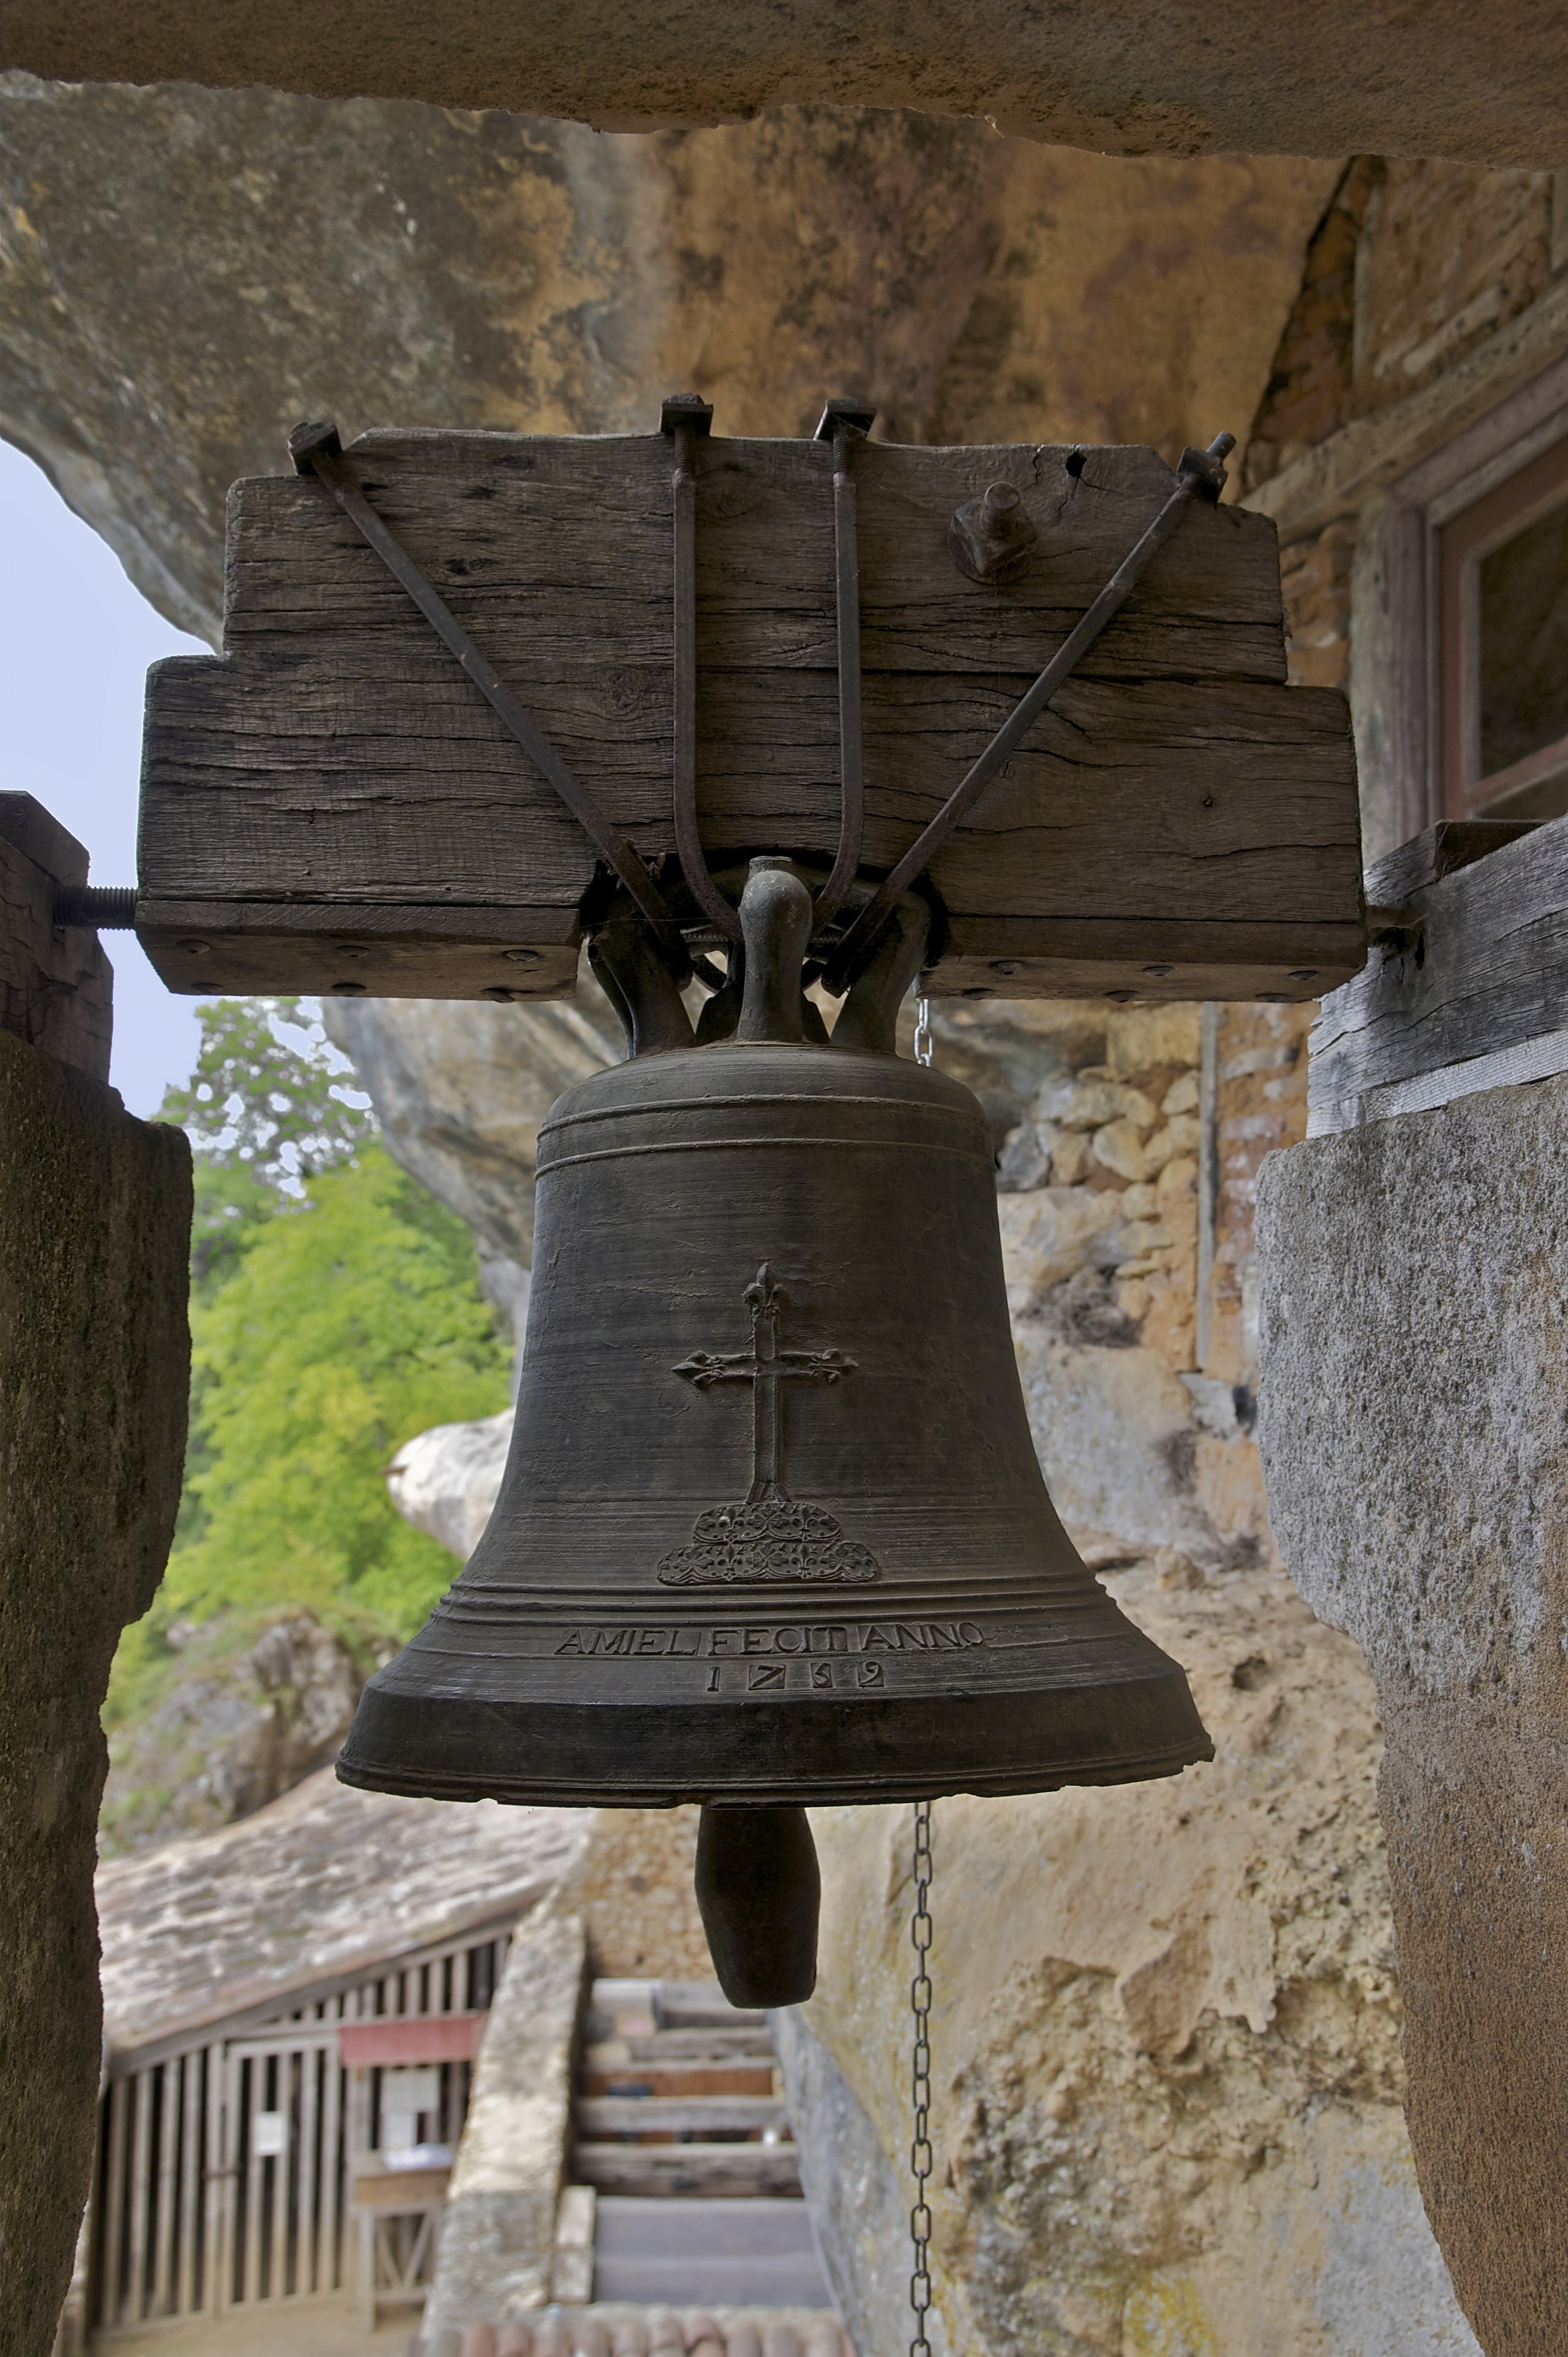
france, bell, ancient, historic, musical instrument, church bell, temple, heritage, dordogne, carillon, ancient history, alarm bell, maison forte de reignac